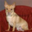
Label: dog